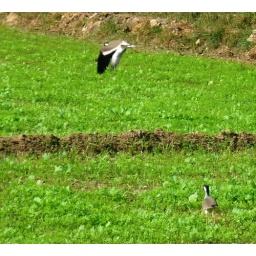
unknown bird in field